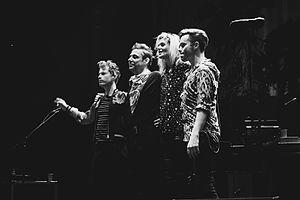
The Kills est un groupe de rock indépendant américano-britannique, formé par la chanteuse américaine Alison Mosshart et le guitariste anglais Jamie Hince. Après trois premiers albums très bien reçus par la critique, The Kills publient leur quatrième album, Blood Pressures, en avril 2011, et ont entamé une tournée mondiale. Leur cinquième album Ash and Ice est sorti le 3 juin 2016.